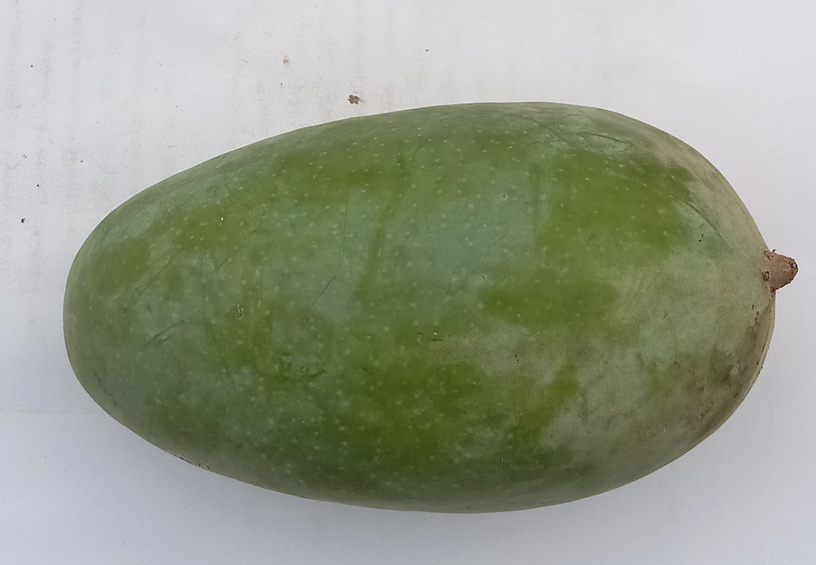
Mango variety: Sindhri